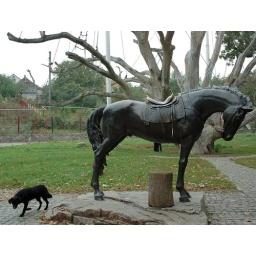
Old oak tree in Chortitza.  A monument of a horse symbolizes the former prescence of the Zaporoshyan cossacks.